Coliseum Theatre (Kuala Lumpur)

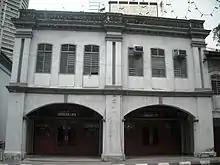
Coliseum Café and Hotel in the adjacent building

The Art Deco-style building is capable of seating 900 people and also features a balcony. The famed Coliseum Café and Hotel—a favourite haunt of William Somerset Maugham during his stay in British Malaya—are located behind the theatre, just down the road. The café closed in 2021 after 100 years in business, due to the COVID-19 pandemic. The oldest and continuously running cinema hall in the country (save for a break during the Japanese occupation during World War II), most of the movies premiering in the building are Indian movies. After Chua Cheng Bok's demise in 1940, his estate continued to administer the Coliseum until its acquisition in 1973 by a company bought by his nephew Dr Chua Boon Teck and his wife Mdm Khor Joo Saik.